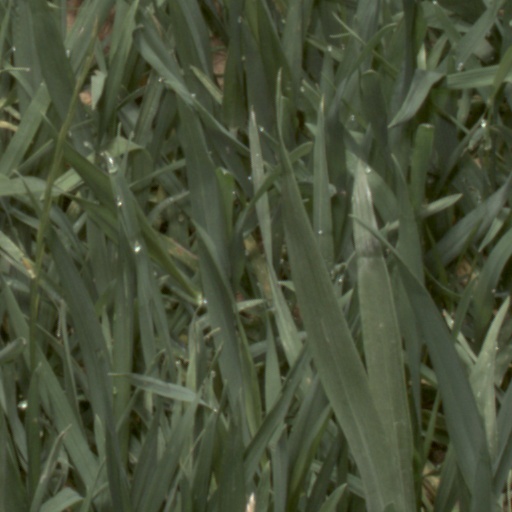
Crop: wheat